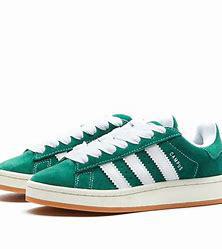
Brand: Adidas
Model: Campus 00S